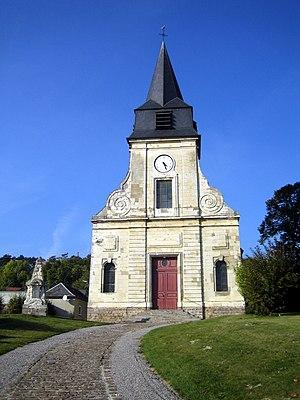
L'église Saint-Pierre d'Heilly est situé au centre du village d'Heilly, dans le département de la Somme, à l'est de Corbie.
Heilly est une commune française située dans le département de la Somme en région Hauts-de-France.
Cet article recense les monuments historiques de la Somme, en France.